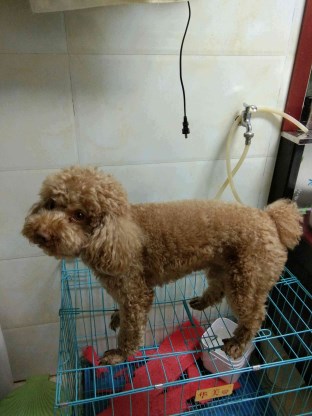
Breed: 7449-n000128-teddy